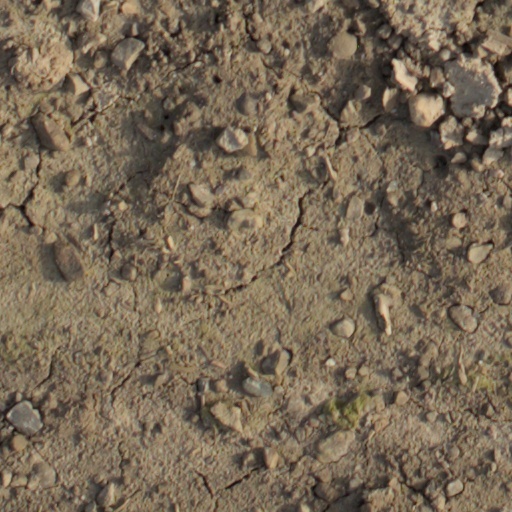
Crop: wheat